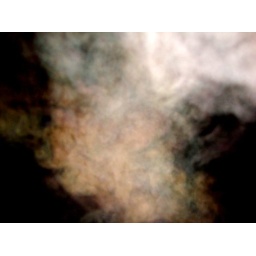
large figure , weak chin, grey hair. Note black figure with straw hat in bottom right corner